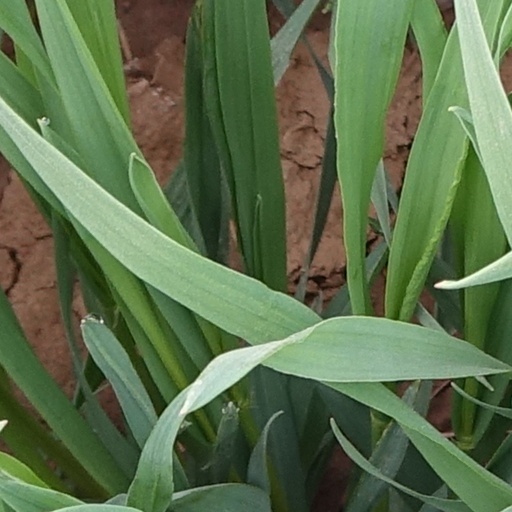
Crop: wheat